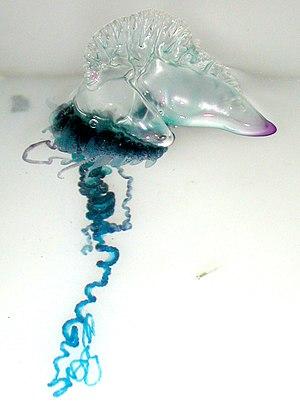
Tentacool et son évolution, Tentacruel, sont deux espèces de Pokémon de première génération.
Le terme neuston utilisé en limnologie et en océanographie désigne l'ensemble des organismes liés à la surface de l'eau, c'est-à-dire à l'interface eau-atmosphère.
Le terme méduse est un nom vernaculaire désignant les formes libres de nombreux groupes de cnidaires et qui s'opposent donc aux formes polypes, sessiles. En apparence, ces animaux gélatineux sont très frustes. Ils sont dépourvus de squelette, de cerveau et de poumon mais, en réalité, leur structure est complexe, et ils peuvent posséder des structures sensorielles très élaborées comme des ocelles, rassemblées au sein de rhopalies.
Le sous-ordre Cystonectae, est un des trois sous-ordres des siphonophores.
Un superorganisme est un organisme composé de nombreux individus. C'est en général une unité d'animaux eusociaux, où la division du travail est hautement spécialisée et où les individus isolés ne sont pas aptes à vivre par eux-mêmes sur de longues périodes.
Physalia est un genre de cnidaires pélagiques urticants.
Les siphonophores forment un ordre d'organismes zooplanctoniques de l'embranchement des cnidaires qui vivent en colonies pouvant atteindre plus de cent mètres de long.
Les cnidaires constituent un groupe d'animaux aquatiques, possédant une symétrie radiale et des nématocystes. Cet embranchement regroupe notamment les anémones de mer, les méduses et les coraux.
La Galère portugaise, Physalie ou Vessie de mer est une espèce de siphonophores marins, c'est-à-dire une colonie comportant quatre types de polypes soutenue en surface par un flotteur de 10 à 30 centimètres. Malgré les apparences, ce n'est pas une méduse.